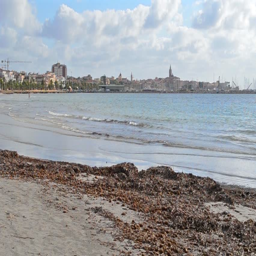
shore on a cloudy day